CCGS Leonard J. Cowley

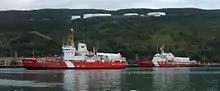
CCGS "Leonard J. Cowley" (right) in harbour with

"Leonard J. Cowley" is similar in design to . "Leonard J. Cowley" is long overall with a beam of and a draught of . The ship has a full load displacement of with a and a . The ship is propelled by one controllable-pitch propeller driven by two Polar Nohab F312V geared diesel engines creating . This gives the ship a maximum speed of . The ship also carries one Caterpillar 3306 emergency generator. The vessel carries of diesel fuel giving the ship a range of at and allowing "Leonard J. Cowley" to stay at sea for up to 35 days.